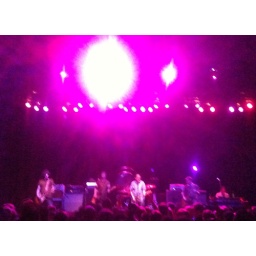
The Hold Steady rock the house at the national in RVA.